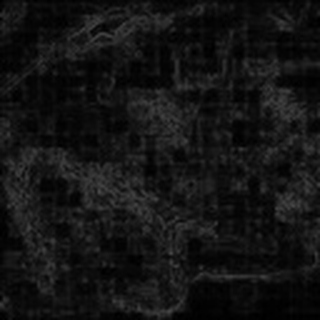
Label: cotton_bacterial_blight